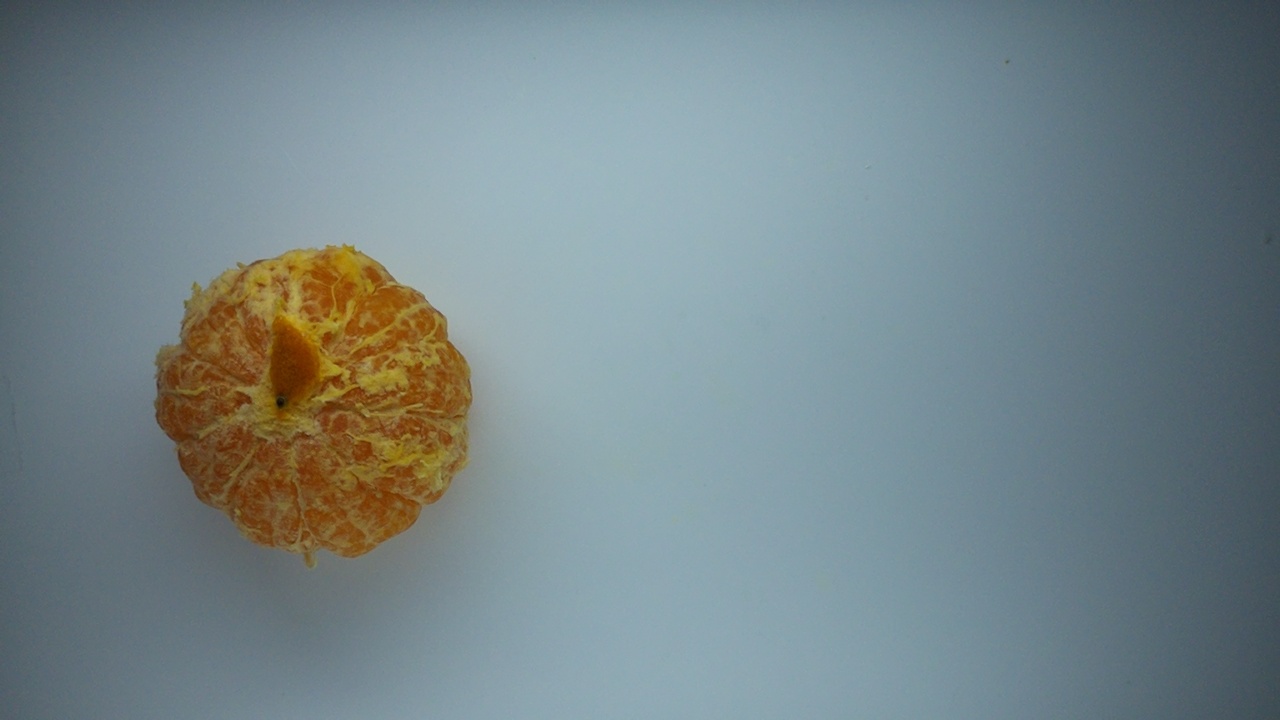
Label: trash